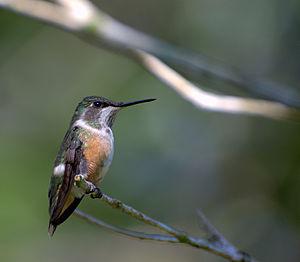
Le Colibri améthyste est une espèce de colibris de la famille des Trochilidae présente dans tout le nord de l'Amérique du Sud jusqu'à l'Argentine au sud.